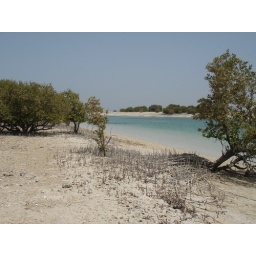
green and blue in the desert...